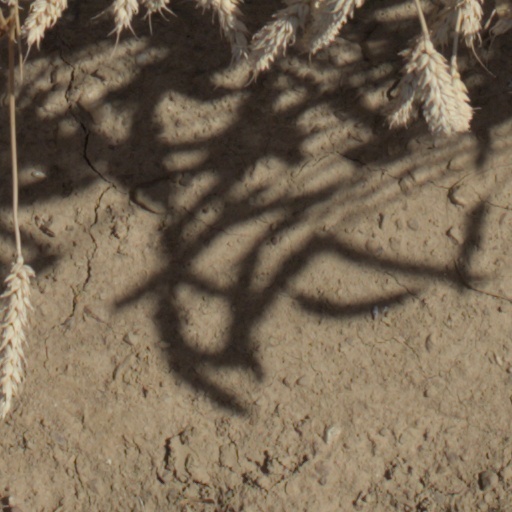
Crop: wheat